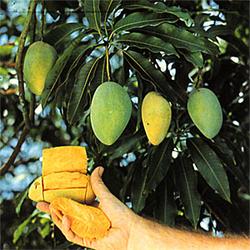
Label: Mango